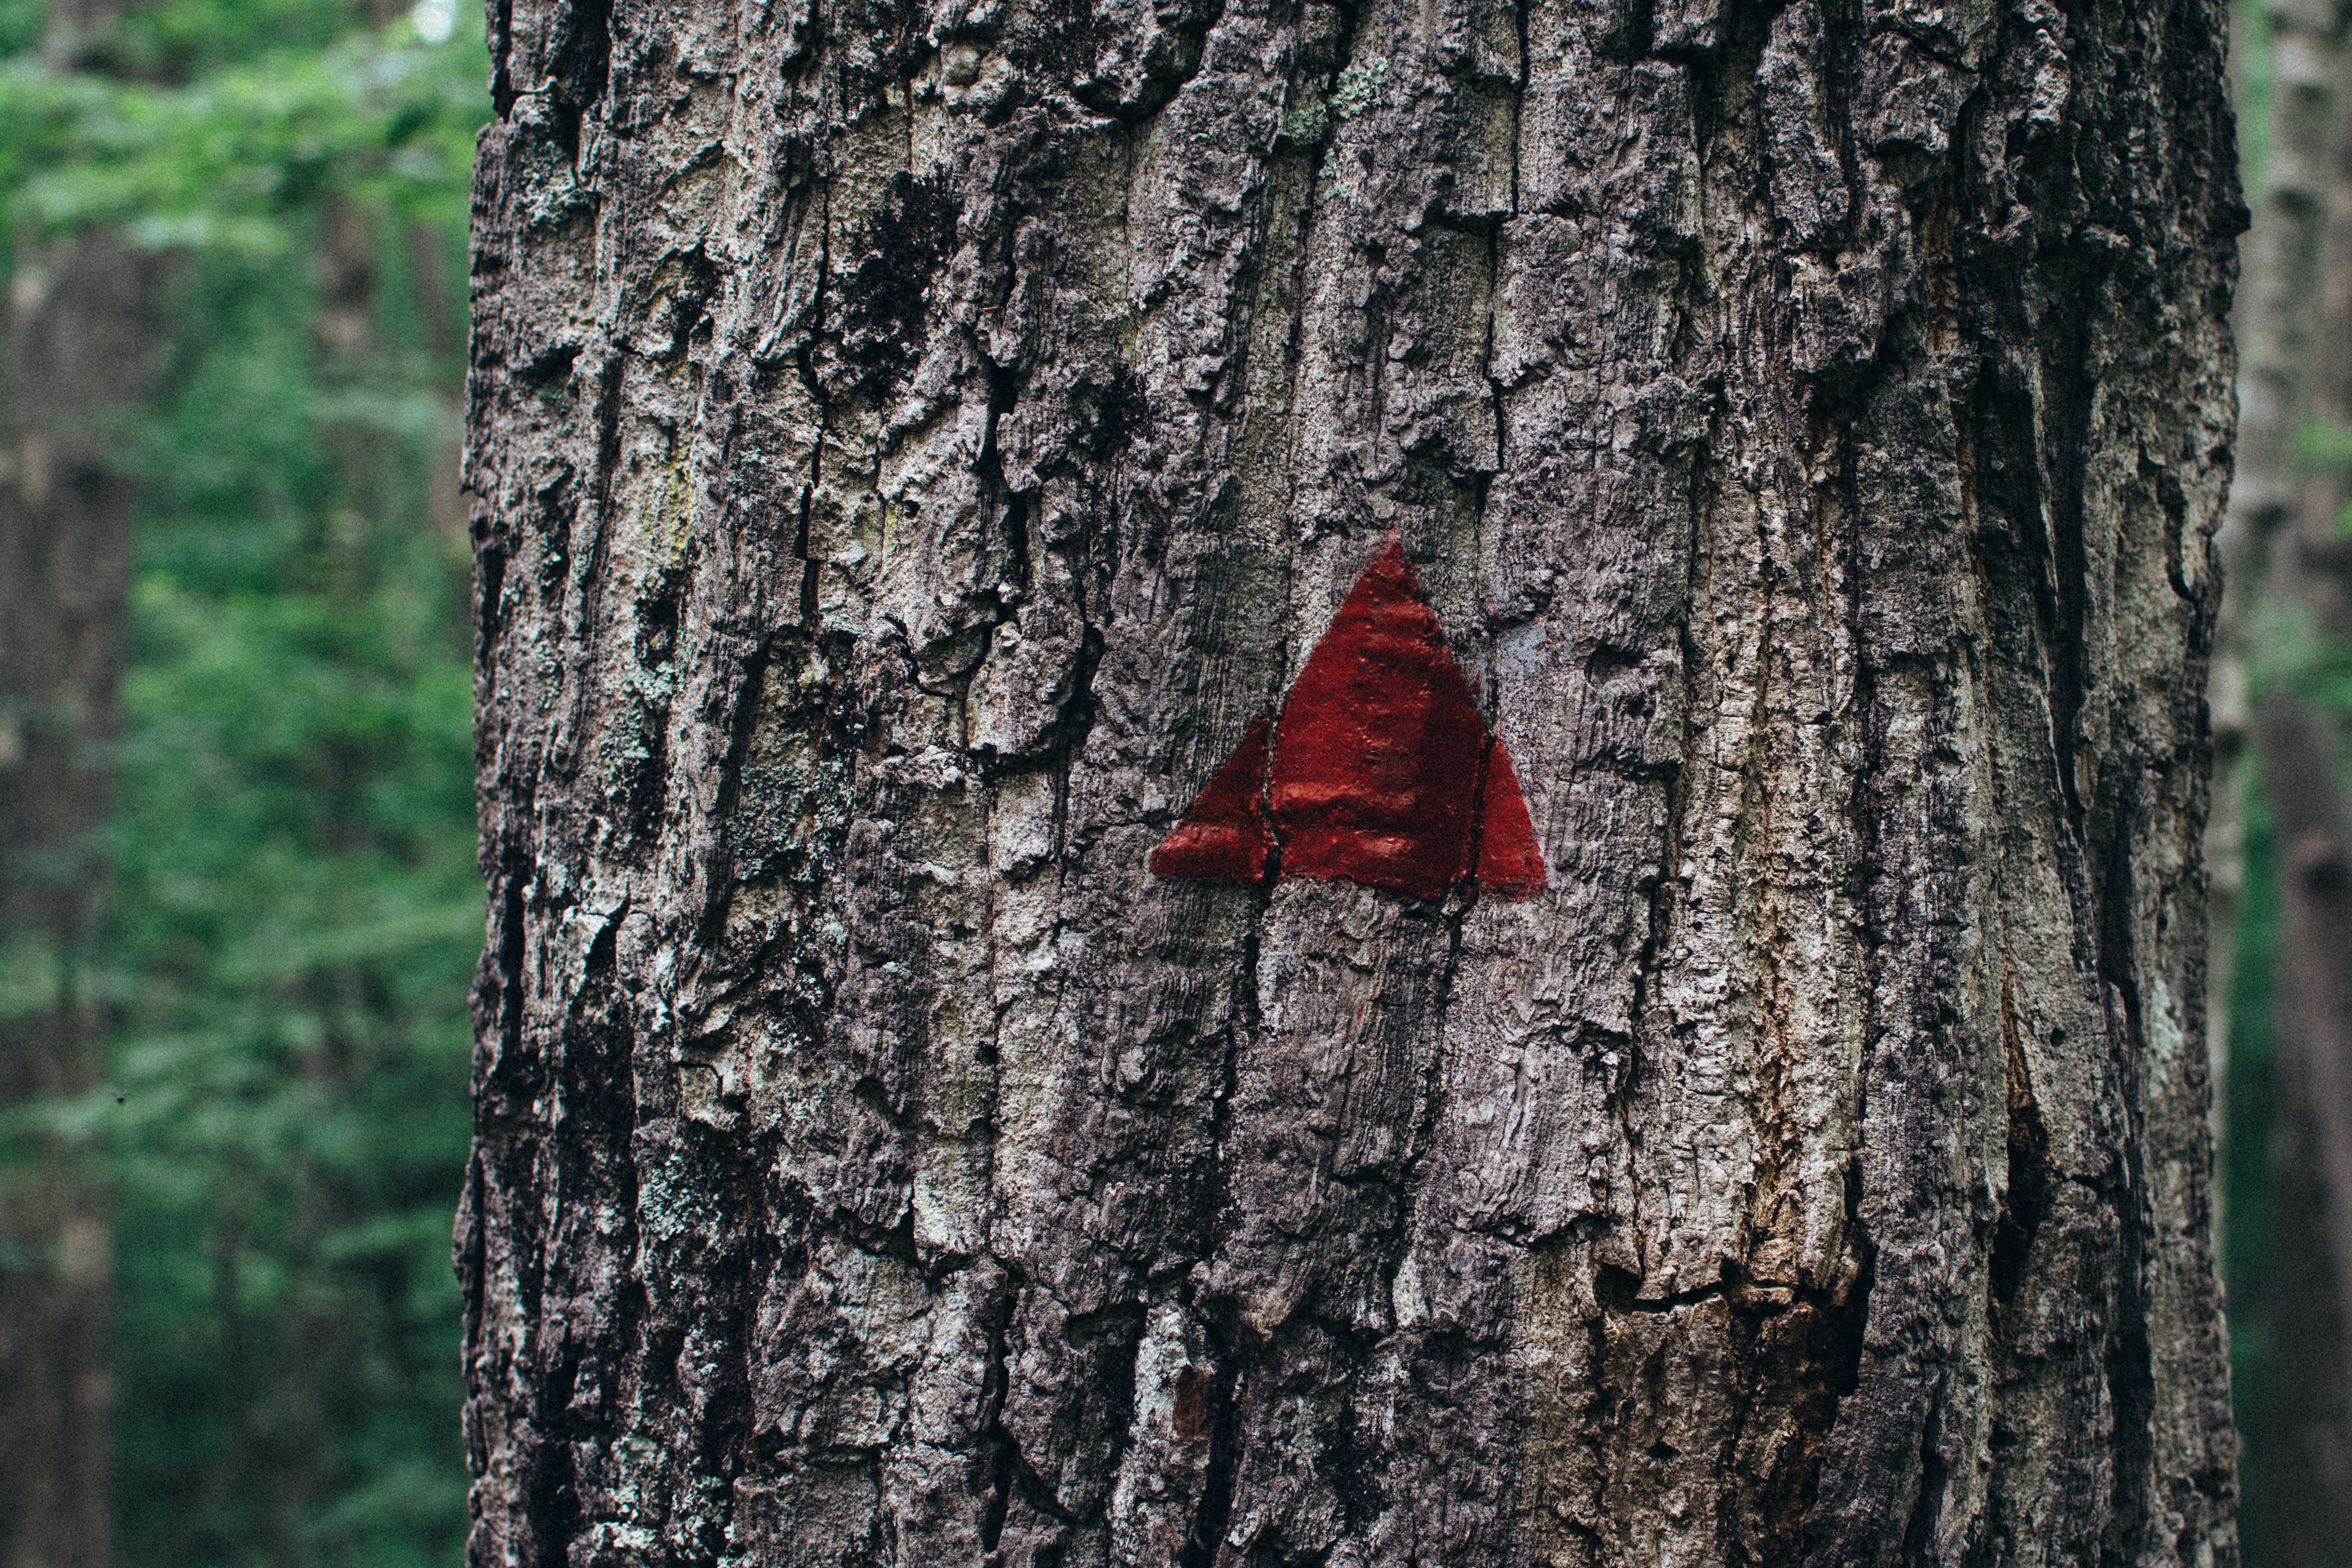
tree, nature, forest, branch, plant, leaf, trunk, autumn, season, deciduous, woodland, habitat, flowering plant, plant stem, woody plant, land plant